Dry eye syndrome

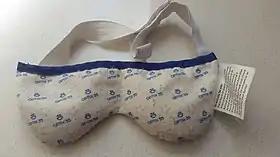
Microwavable warm compresses for daily treatment

There is evidence that long‐chain omega‐3 supplementation may be helpful, however, probiotics, fish- flax- and hemp-oil (omega-3) supplements do not appear to be effective in relieving symptoms.